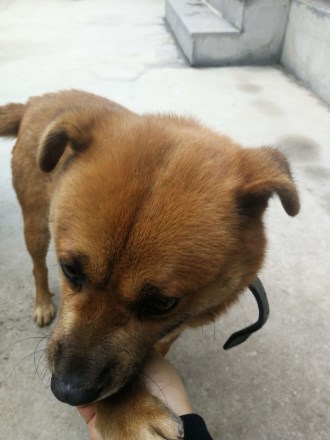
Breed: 3336-n000121-chinese_rural_dog